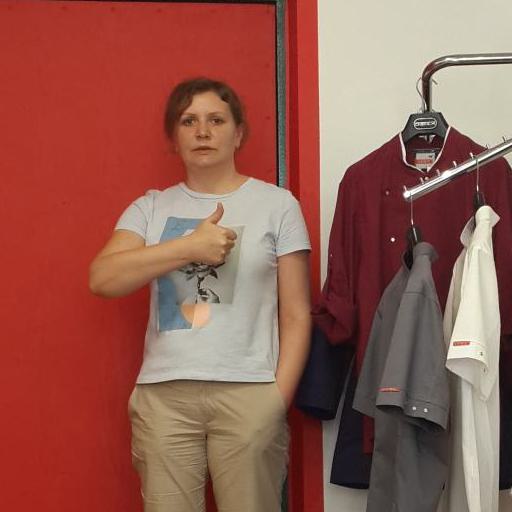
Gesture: like